Demetrio Perez Jr.

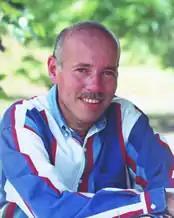

Demetrio Alberto Pérez Jr. (August 7, 1945 – March 10, 2023) was a Cuban-American educator, politician, radio commentator, entrepreneur and publisher of LIBRE, a bilingual weekly newspaper, and the founder of the Lincoln-Marti private educational group. Demetrio also gave daily educational commentaries which were broadcast on WAQI 710-AM where he also hosted a talk-show each Saturday afternoon at 3:00 p.m.